Telomerase RNA component

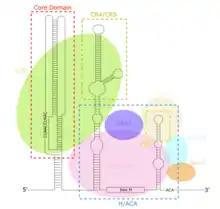
Illustration: hTR and associated proteins of Telomerase complex

Telomerase is a ribonucleoprotein polymerase that maintains telomere ends by addition of the telomere repeat TTAGGG. This repeat does vary across eukaryotes (see the table on the telomere article for a complete list). The enzyme consists of a protein component (TERT) with reverse transcriptase activity, and an RNA component, encoded by this gene, that serves as a template for the telomere repeat. CCCUAA found near position 50 of the vertebrate TERC sequence acts as the template. Telomerase expression plays a role in cellular senescence, as it is normally repressed in postnatal somatic cells resulting in progressive shortening of telomeres. Deregulation of telomerase expression in somatic cells may be involved in oncogenesis. Studies in mice suggest that telomerase also participates in chromosomal repair, since "de novo" synthesis of telomere repeats may occur at double-stranded breaks. Homologs of TERC can also be found in the Gallid herpes viruses.